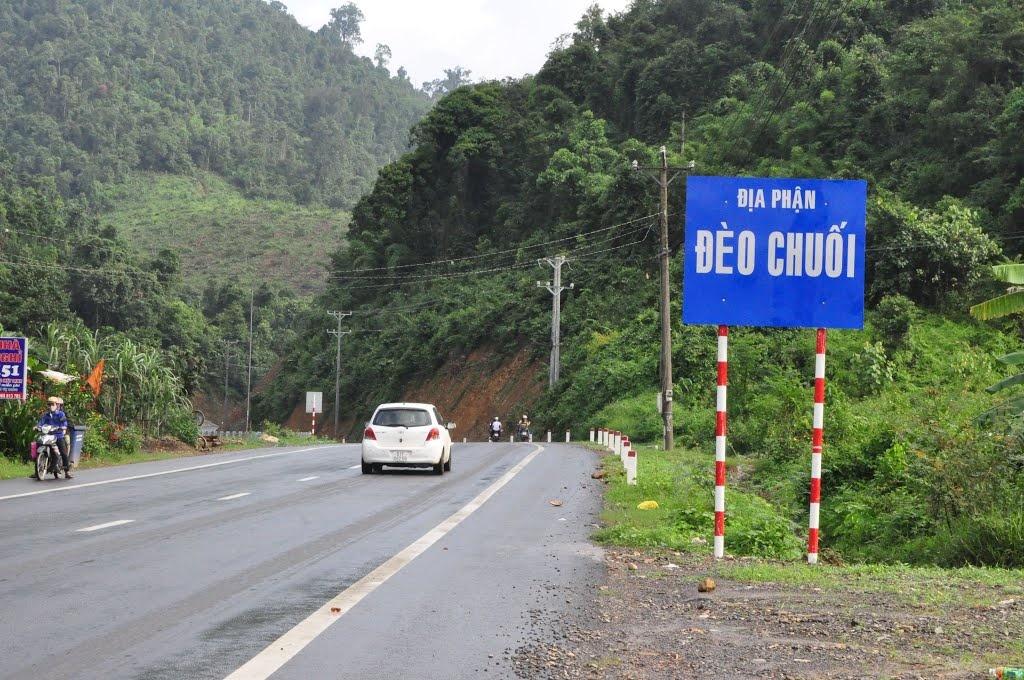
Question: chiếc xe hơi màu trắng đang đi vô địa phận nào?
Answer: chiếc xe hơi màu trắng đang đi vô địa phận đèo chuối